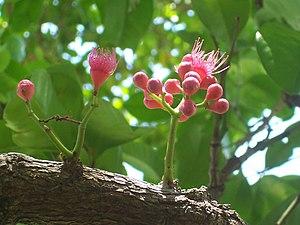
En botanique, une plante cauliflore est une plante dont les fleurs et/ou les fruits poussent directement sur le tronc ou les branches et non pas sur des tiges comme c'est le cas pour la plupart des végétaux. C'est généralement une caractéristique d'arbre tropical.